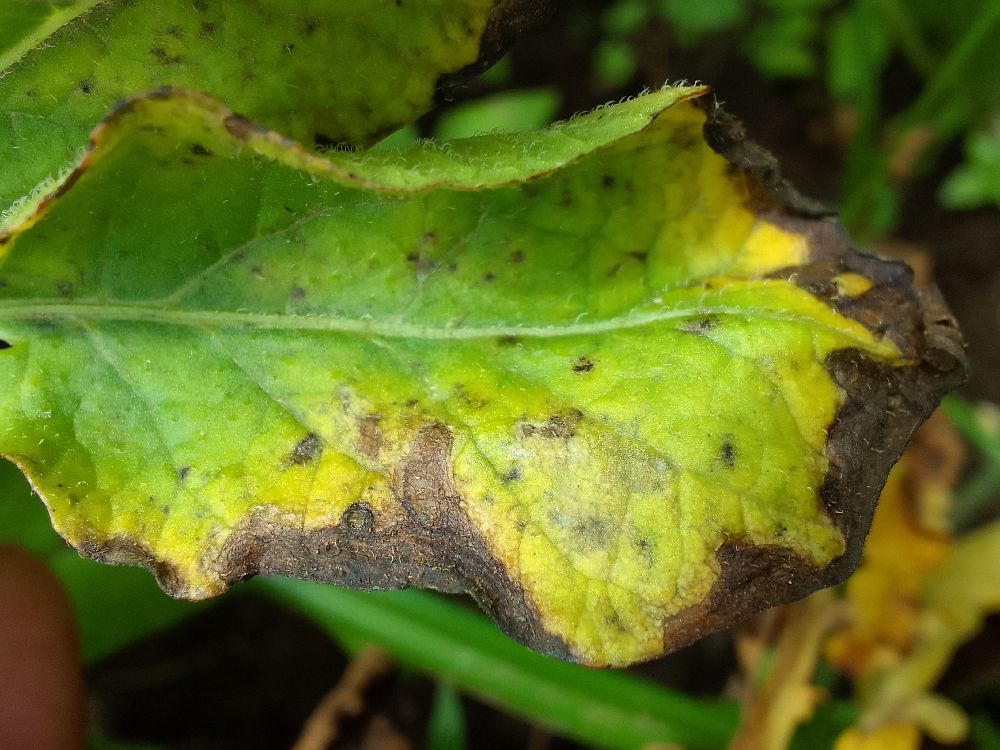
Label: Early blight